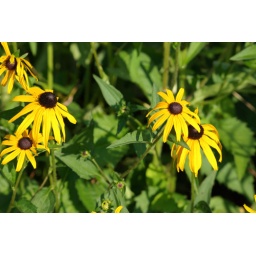
Along the fence in front of our house